Medieval European Coinage

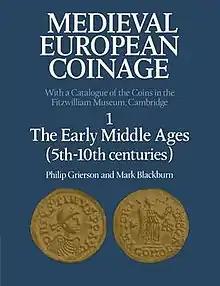
"Medieval European Coinage 1 The Early Middle Ages (5th-10th centuries)", 1986.

Medieval European Coinage is a book series on medieval coins published by Cambridge University Press in association with the Fitzwilliam Museum, Cambridge. The project was the idea of professor Philip Grierson (1910-2006) and Mark Blackburn (1953-2011) was the first general editor. It will cover the coinages of Europe for the period c.450-1500. It has been described as the "first comprehensive survey of European medieval coinages since the "Traité de numismatique du moyen âge" of Engel and Serrure" (1891-1905).